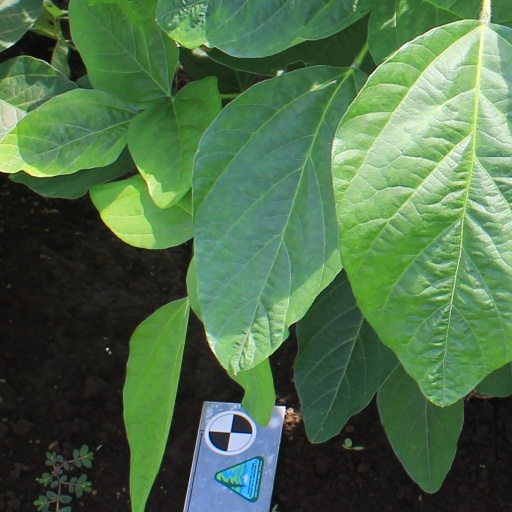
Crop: soybean